E.X. Troopers

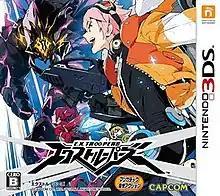
Cover art for the 3DS version

, stylized as E.X. Tr∞pers, is a third-person shooter video game developed and published by Capcom for Nintendo 3DS and PlayStation 3. It is a spin-off of the "Lost Planet" series. The game was released in Japan to retail customers on November 22, 2012 and later on Nintendo eShop and PlayStation Network on January 24, 2013.